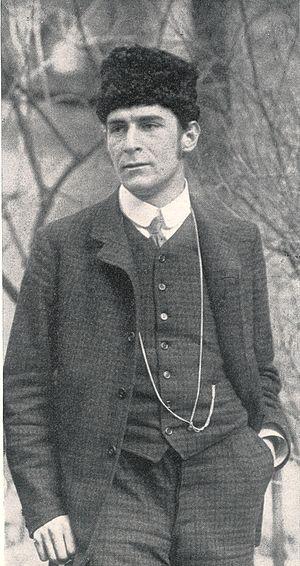
La Vache jaune est une peinture de Franz Marc réalisée en 1911.